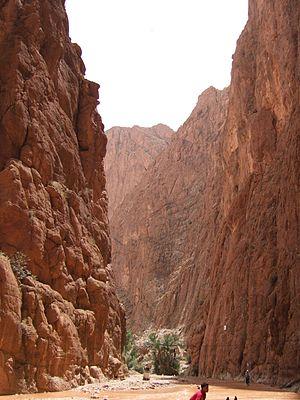
Les gorges du Toudra sont situées dans le Haut Atlas marocain.
Tinghir, ou Tinerhir est une ville du centre-est marocain, dans la région de Drâa-Tafilalet, située dans la vallée du Todgha, au sortir du Haut Atlas et face au djebel Saghro.